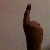
The image shows a hand gesture representing the number 1 in Indian Sign Language.